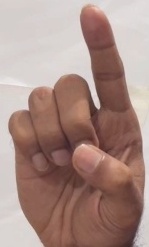
ASL sign: D